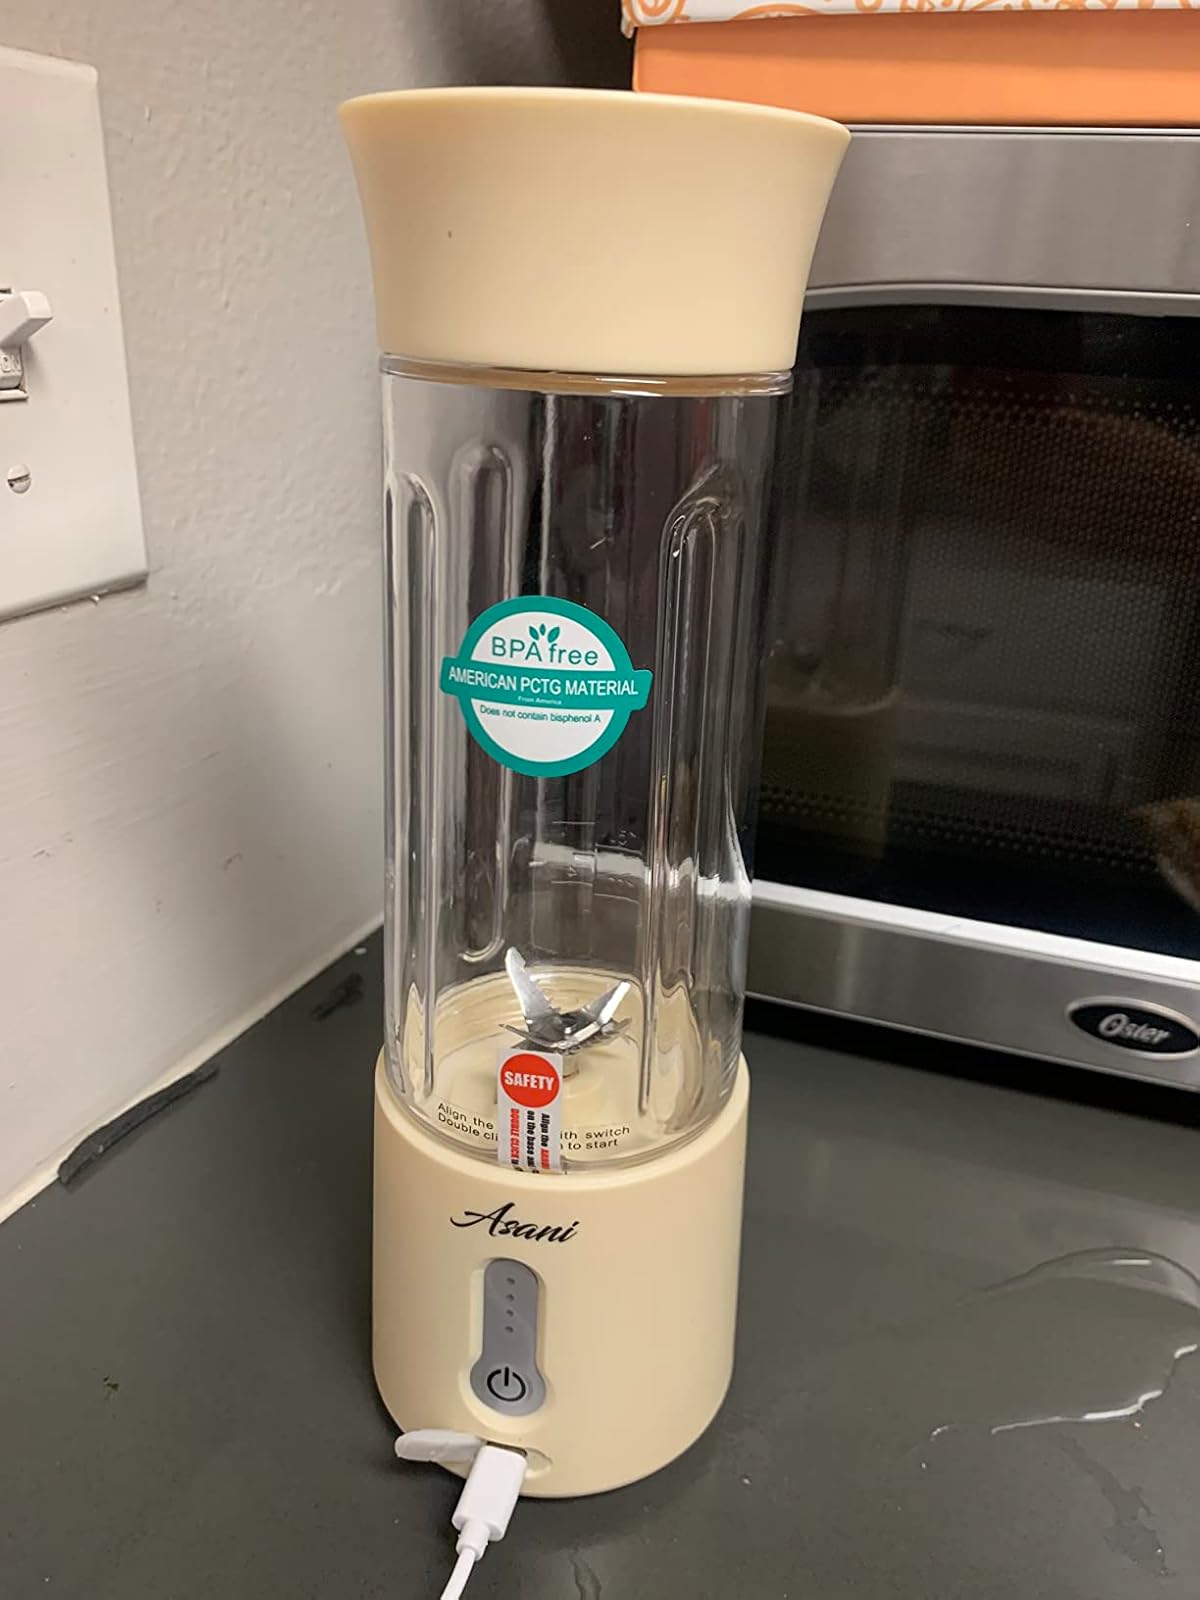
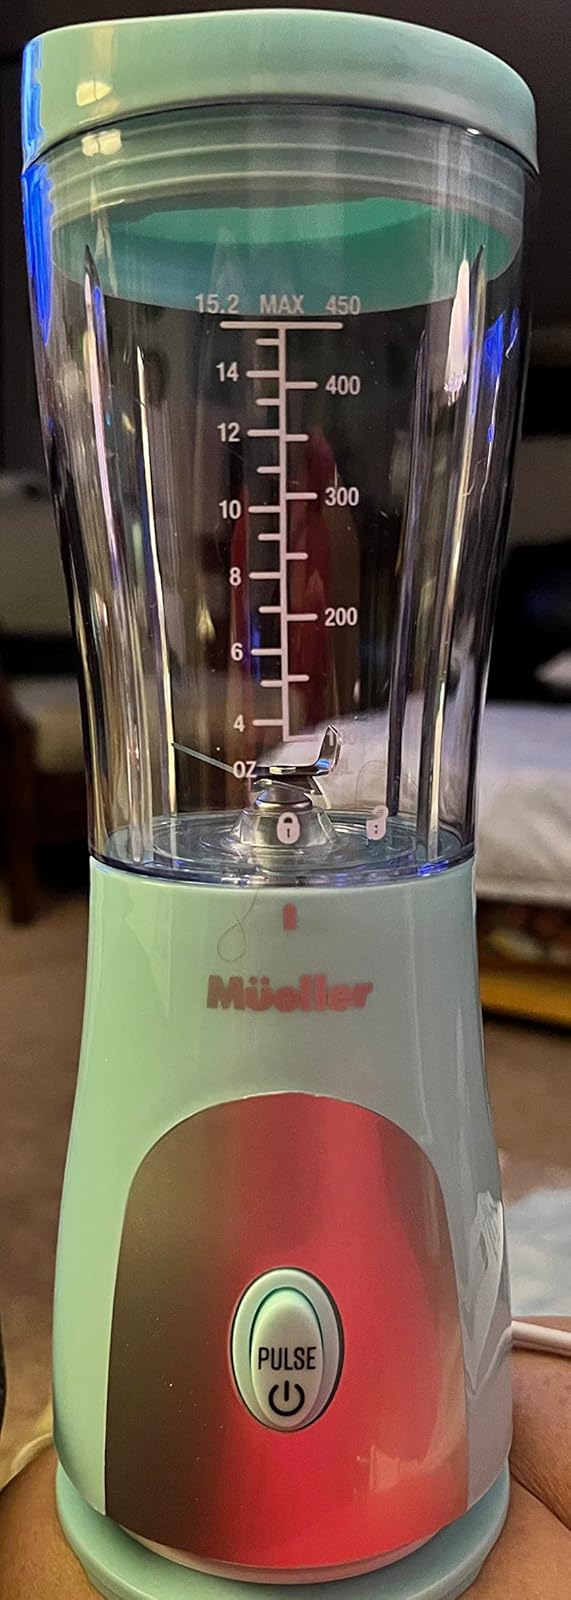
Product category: items_blender
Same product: no